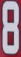
Number: 8